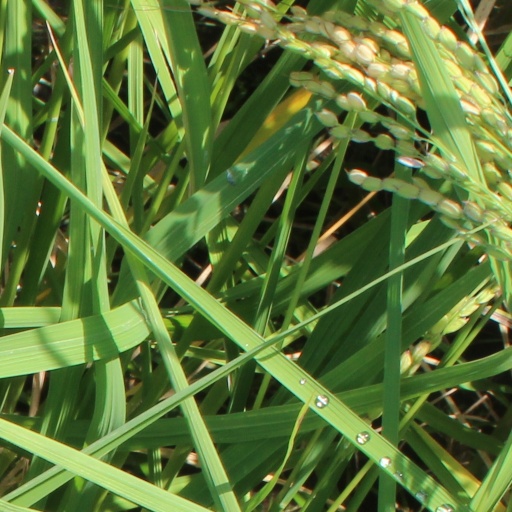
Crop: rice